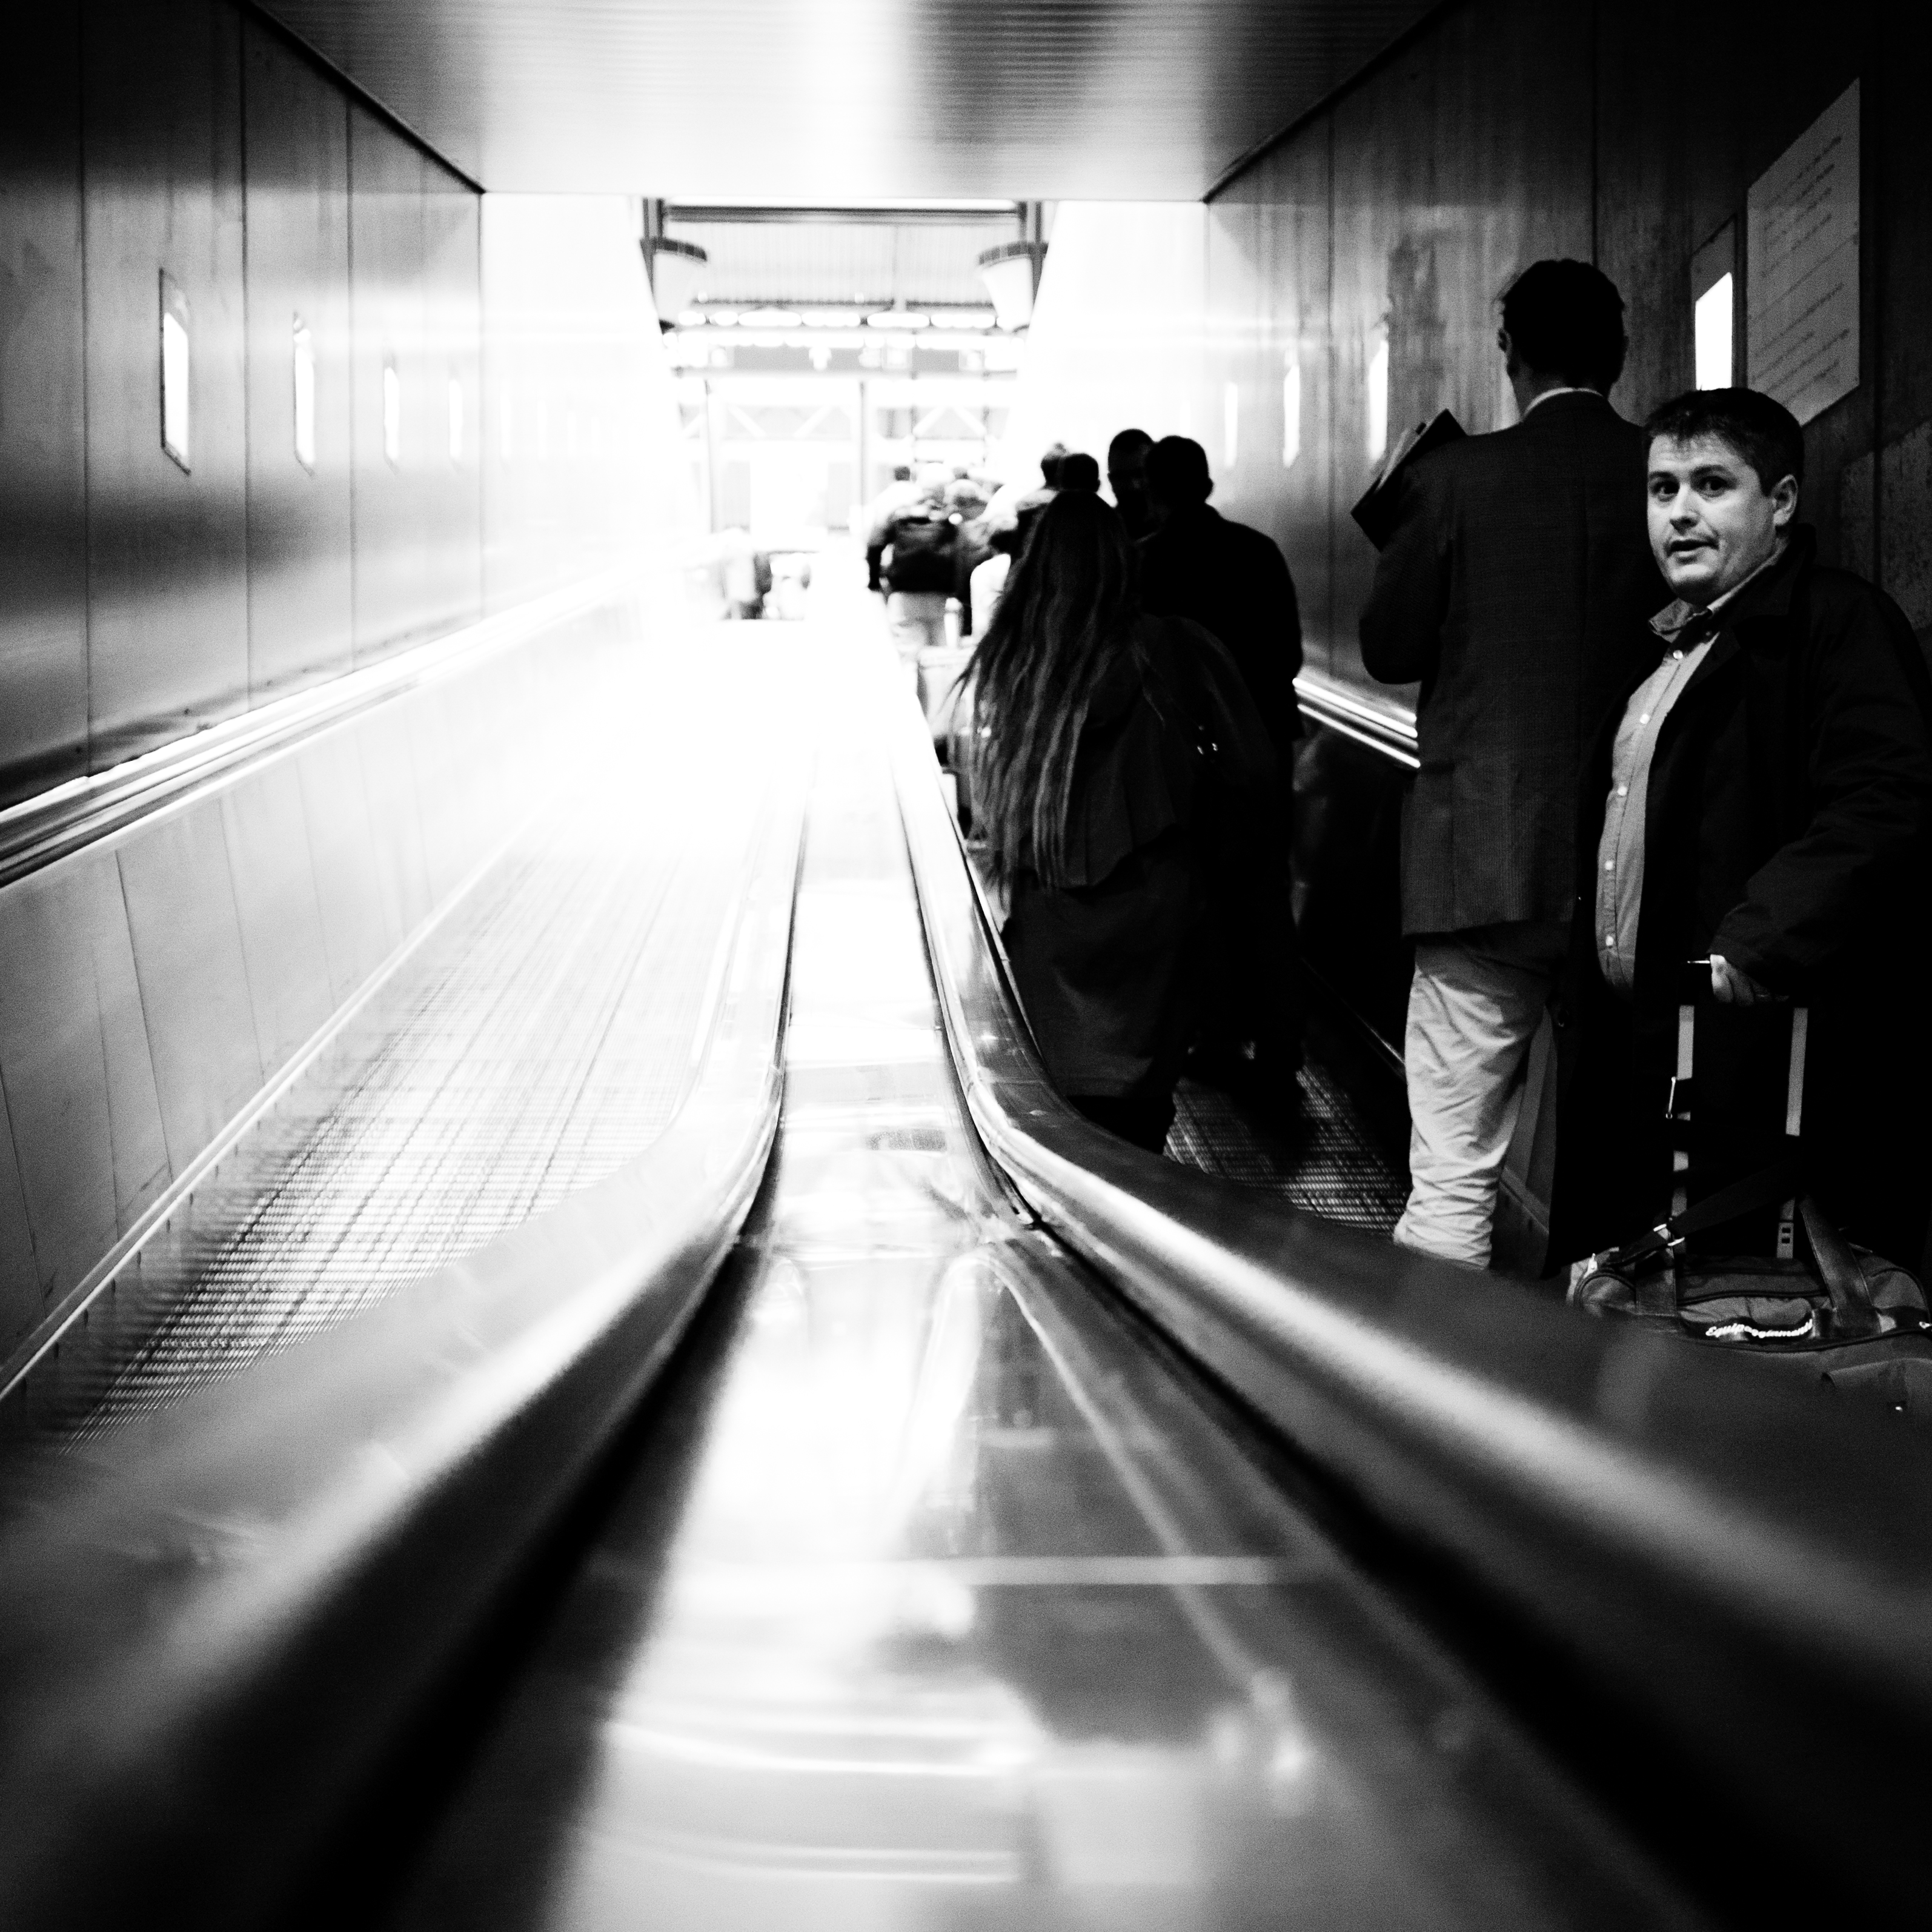
light, black and white, white, street, photography, train, canon, station, darkness, black, monochrome, zuid, eosm, brussels, departure, thalys, bruxellesmidi, digital camera, infrastructure, photograph, snapshot, shape, monochrome photography, film noir, single lens reflex camera